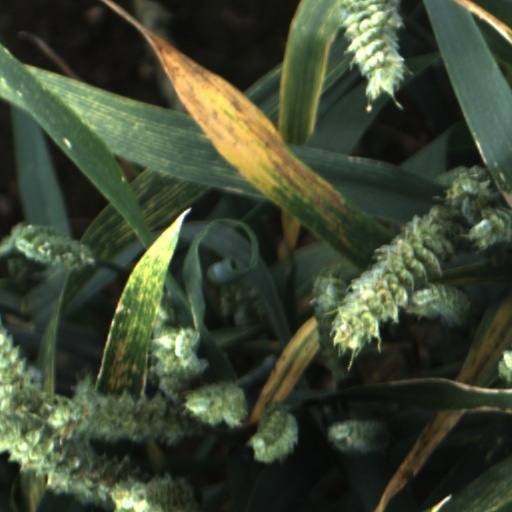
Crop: wheat